Lucien-Pierre Sergent

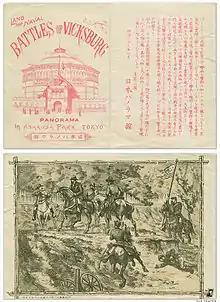
Publicity pamphlet for "Land and Naval Battles of Vicksburg, Panorama in Asakusa Park, Tokyo," a cyclorama mural by Sergent which was exhibited in Japan circa 1890s

His 1888 painting "The Battles of Vicksburg," was a 360° panorama of the land and naval battles of Vicksburg in 1863 during the American Civil War. The work was completed and first exhibited in Paris; and it was subsequently shown in New York City, Chicago and San Francisco before it was installed in Tokyo.